Cruising for gay sex in Washington, D.C.

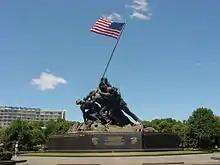
The Marine Corps War Memorial has been a popular place for cruising for gay sex.

There has been an established tradition of cruising for gay sex in Washington, D.C., United States.